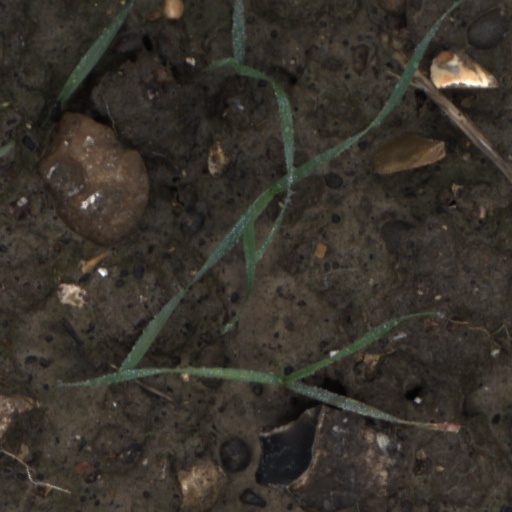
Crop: wheat